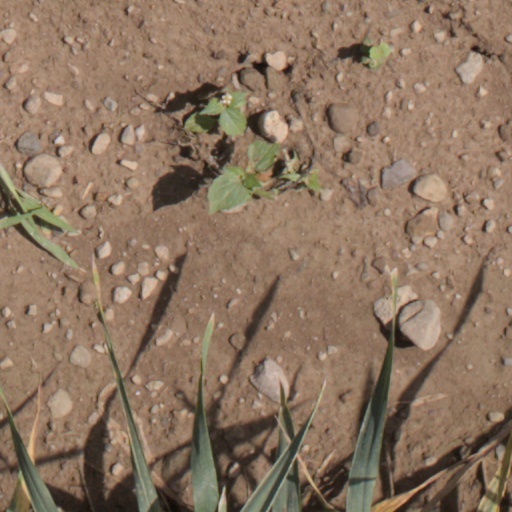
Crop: wheat